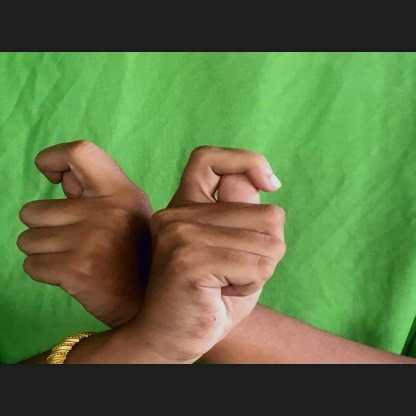
Mudra: Berunda